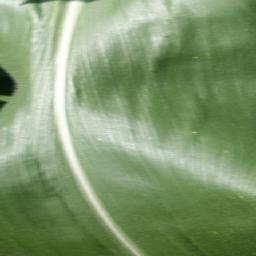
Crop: corn
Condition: (maize)_healthy